Mel Oliver and Space Rover on Mars

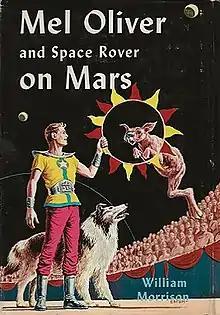
Dust-jacket from the first edition

Mel Oliver and Space Rover on Mars is a children's science fiction novel by American writer William Morrison (pseudonym of Joseph Samachson). It was published in 1954 by Gnome Press in an edition of 4,000 copies.